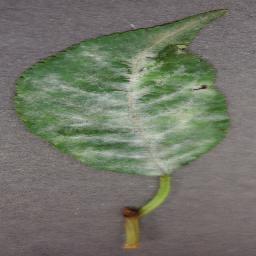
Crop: cherry
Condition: (including_sour)_powdery_mildew